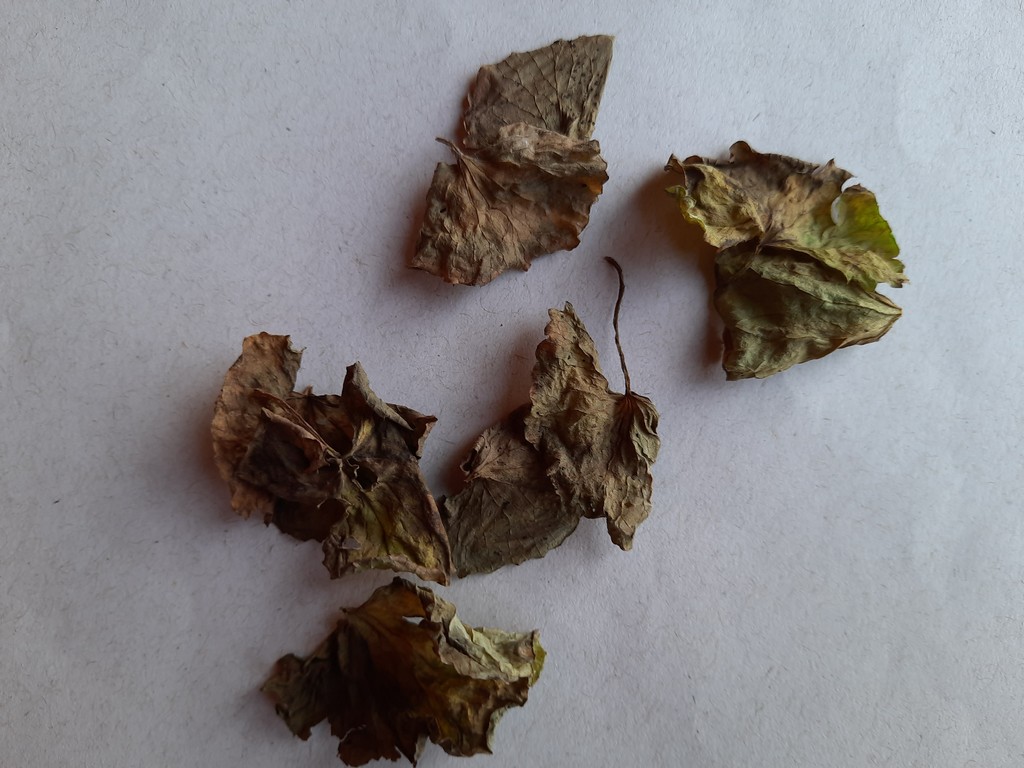
Label: Dried